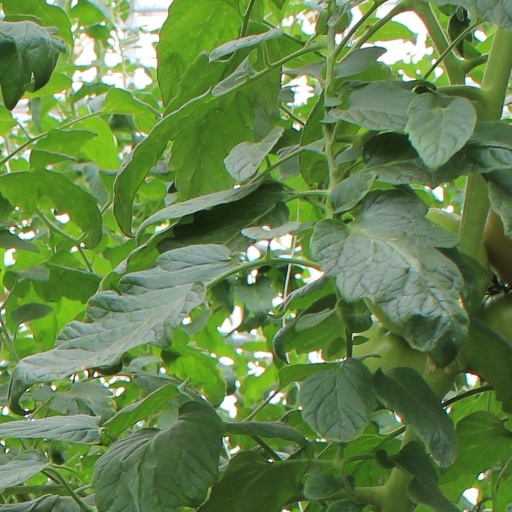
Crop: tomato